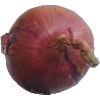
Label: Onion Red 1